Westerbork Synthesis Radio Telescope

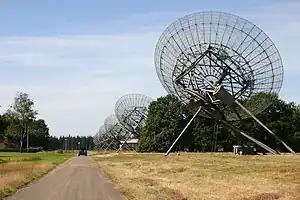
WSRT in operation in 2006

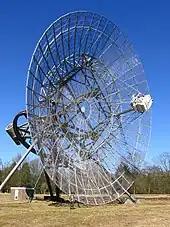
Single antenna in 2006

The Westerbork Synthesis Radio Telescope (WSRT) is an aperture synthesis interferometer built on the site of the former World War II Nazi detention and transit camp Westerbork, north of the village of Westerbork, Midden-Drenthe, in the northeastern Netherlands.